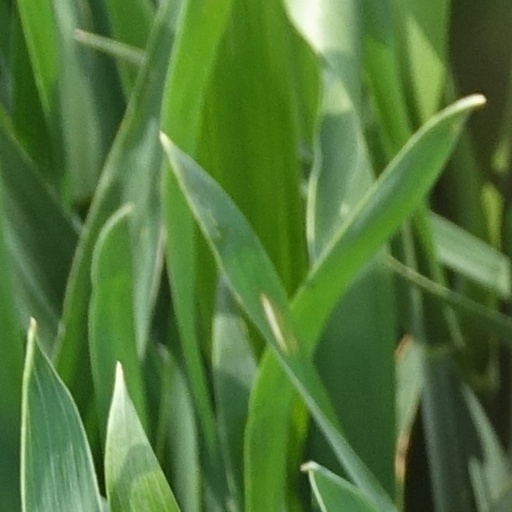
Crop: wheat